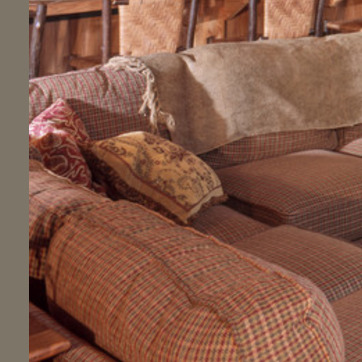
Material: fabric